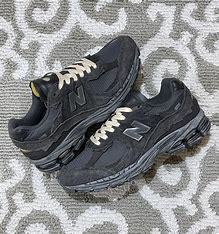
Brand: New
Model: Balance 2002R